Vera Reynolds

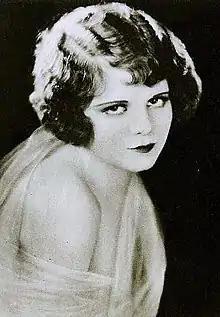
Vera Reynolds in the 1920s

On August 28, 1927, police in Hollywood reported that Reynolds had taken poison. Later the same evening she clarified what had occurred. She explained that an excited telephone operator had phoned the police when her mother requested a doctor. The police arrived along with an ambulance. The actress was found unconscious on the floor of a bathroom in her Hollywood home. Police responded initially to moans from the actress's mother who was outside the bathroom. When the door was opened they found the younger woman writhing in pain. Reynolds' mother believed her daughter had taken the poison by mistake, believing it to be medicine. Despite the actress's protestations she was transported to the emergency room and given emergency treatment. The attending physician said that he failed to find any trace of poison. Instead he thought Reynolds may have suffered an attack brought on by acute indigestion or ptomaine poisoning. Police had discovered a half-filled bottle of poison in the bathroom which led to their initial conclusion. Vera, upon returning to her home, described the initial report as "ridiculous"; saying "I have too much to live for." She said, "Life is indeed very sweet and I am certainly not ready to end it yet."